Dimitra Korri

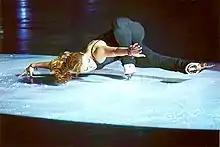
Korri performs a hydroblade.

"CS: Challenger Series; JGP: Junior Grand Prix"